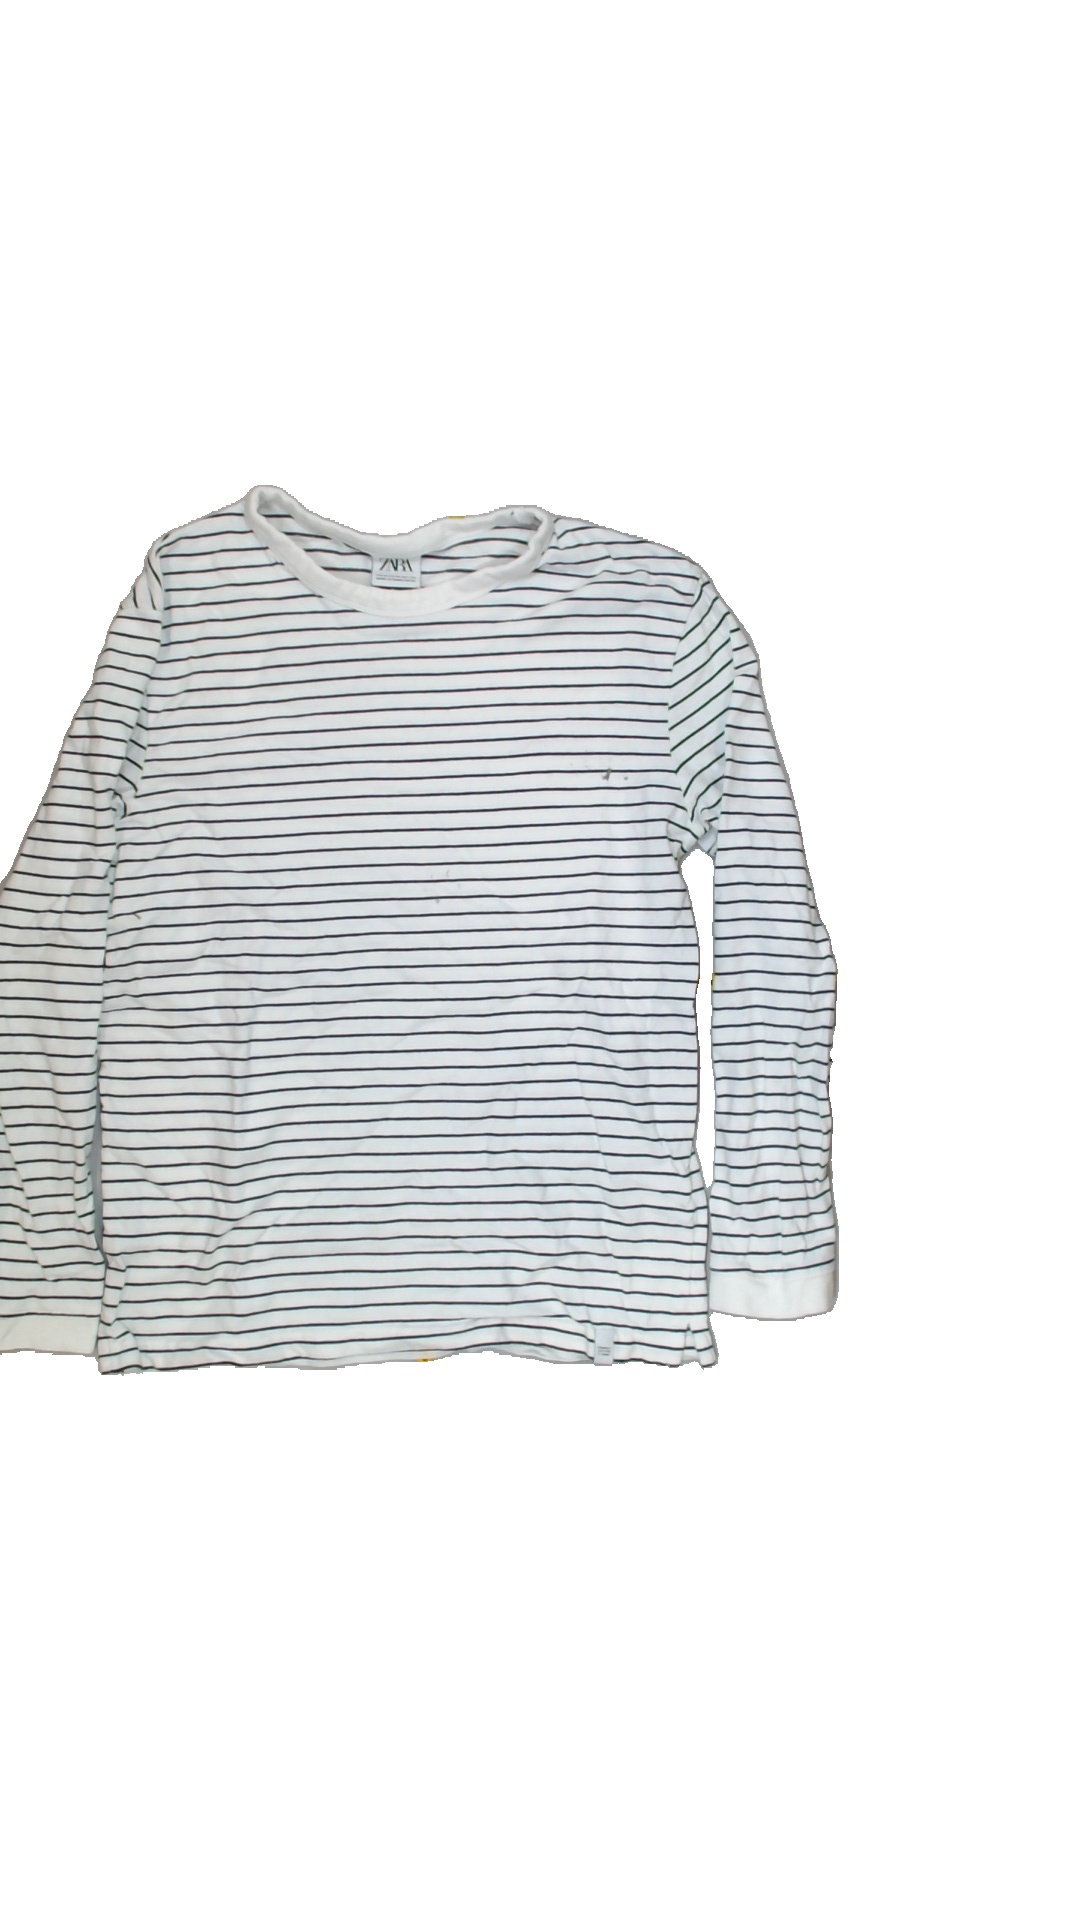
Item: Shirt (Ladies)
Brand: Not Applicable
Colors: White, Black
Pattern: Striped
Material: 100%cotton
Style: No trend
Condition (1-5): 5
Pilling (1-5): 5
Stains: No
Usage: Reuse
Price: <50